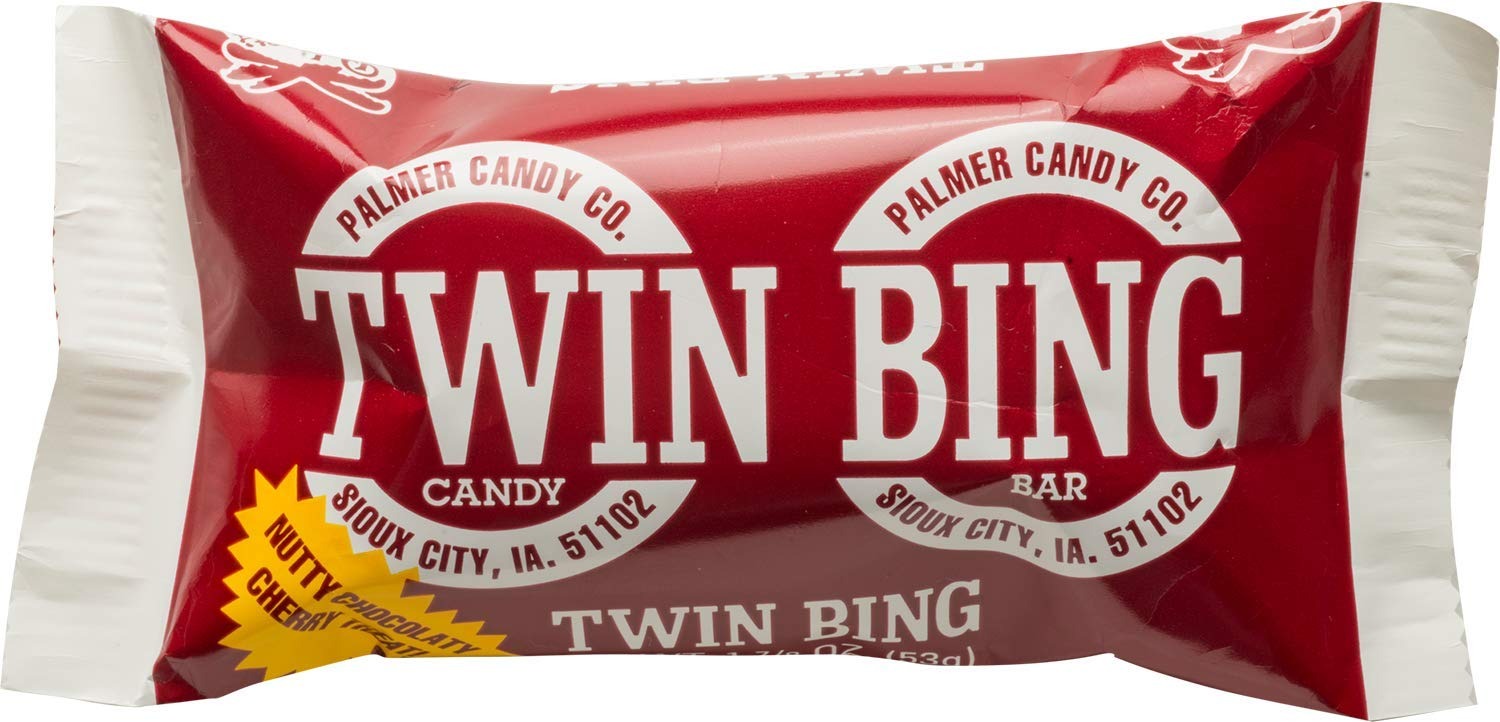
Item Name: Palmer Twin Bing Candy Bar -- 360 per case.
Value: 360.0
Unit: Count

Price: 4.41